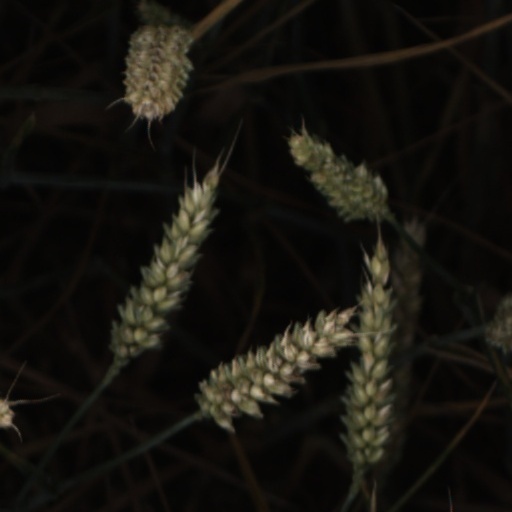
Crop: wheat